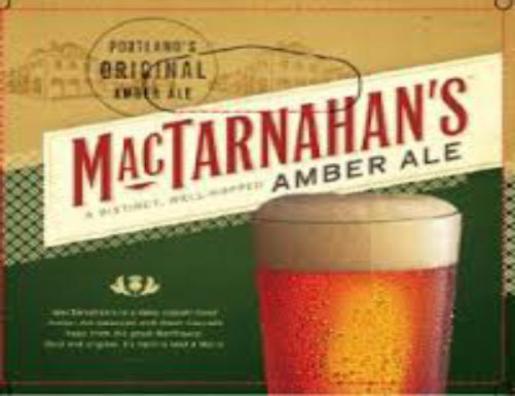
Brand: mactarnahan's
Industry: Food